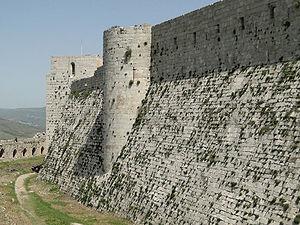
Vue du mur d'enceinte intérieur ouest du Krak des Chevaliers, Syrie